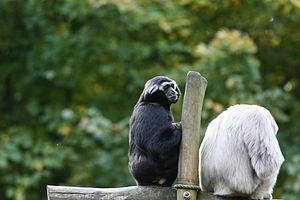
Le gibbon à bonnet, aussi parfois appelé gibbon à coiffe, est un singe de la famille des Hylobatidés.